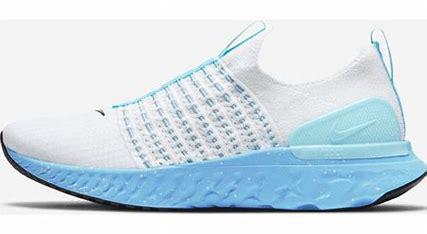
Brand: Nike
Model: React Phantom Run Flyknit 2